Namtso

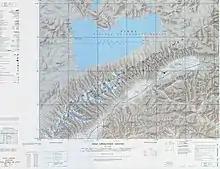
NH-46-5 Nam Tso China

Namtso is renowned as one of the most beautiful places in the Nyainqêntanglha mountain range. Its cave hermitages have for centuries been the destination of Tibetan pilgrims. A surfaced road across Laken Pass at 5186 m was completed to the lake in 2005, enabling easy access from Lhasa and the development of tourism at the lake. Settlements in the area include Dobjoi, Donggar and Cha'gyungoinba. The Tashi Dor monastery is located at the southeastern corner of the lake.